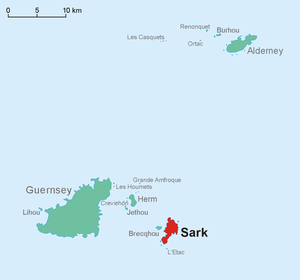
Sark
Kort over Sarks beliggenhed
Sark er den mindste af de fire store Kanaløer og en selvstyrende del af Guernsey fogeddømme. Sark anses ofte for at være den sidste feudalstat i Europa. Øen styres af en lensherre. Mange af øens love, specielt relateret til arv og lensherrens myndighed, er uforandrede siden de blev vedtaget i 1565 under dronning Elisabeth 1..